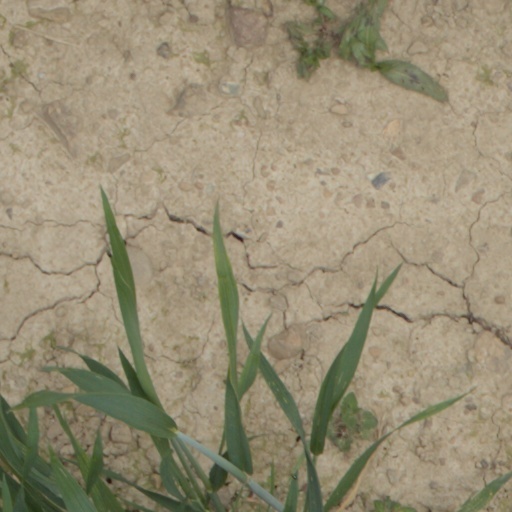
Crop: wheat